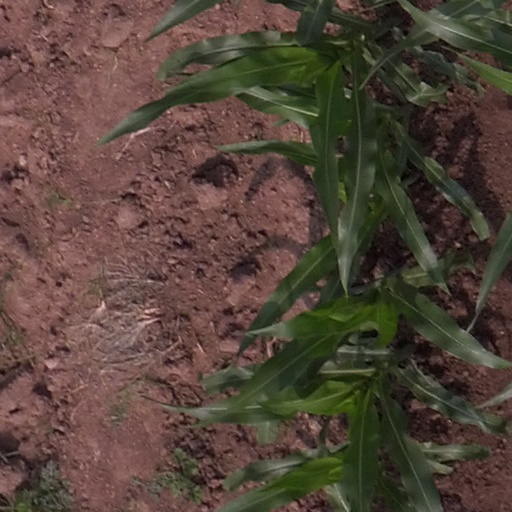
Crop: maize; corn